Tropical Storm Fay (2008)

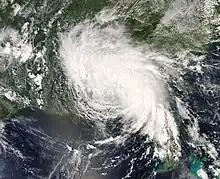
Fay over the southeastern United States on August 23

Heavy rain was also reported in parts of Alabama, Georgia and Mississippi. A young boy was killed in Grady County, Georgia when he was swept away in a drainage ditch by floodwaters. Another drowning death took place in Elmore County, Alabama as a result of the weakening Fay. On August 22, 2008, radio station WNUZ, located in Alabama, "suffered direct lightning strikes" during Fay which resulted in "the complete destruction of the station's transmitter" and caused unspecified damage to other electrical broadcast equipment at the station. The station applied to the Federal Communications Commission (FCC) for authority to stay silent while their engineers repaired or replaced the damaged gear and evaluated the station's other equipment. On December 24, 2008, WNUZ was granted permission to remain off the air until no later than June 22, 2009.